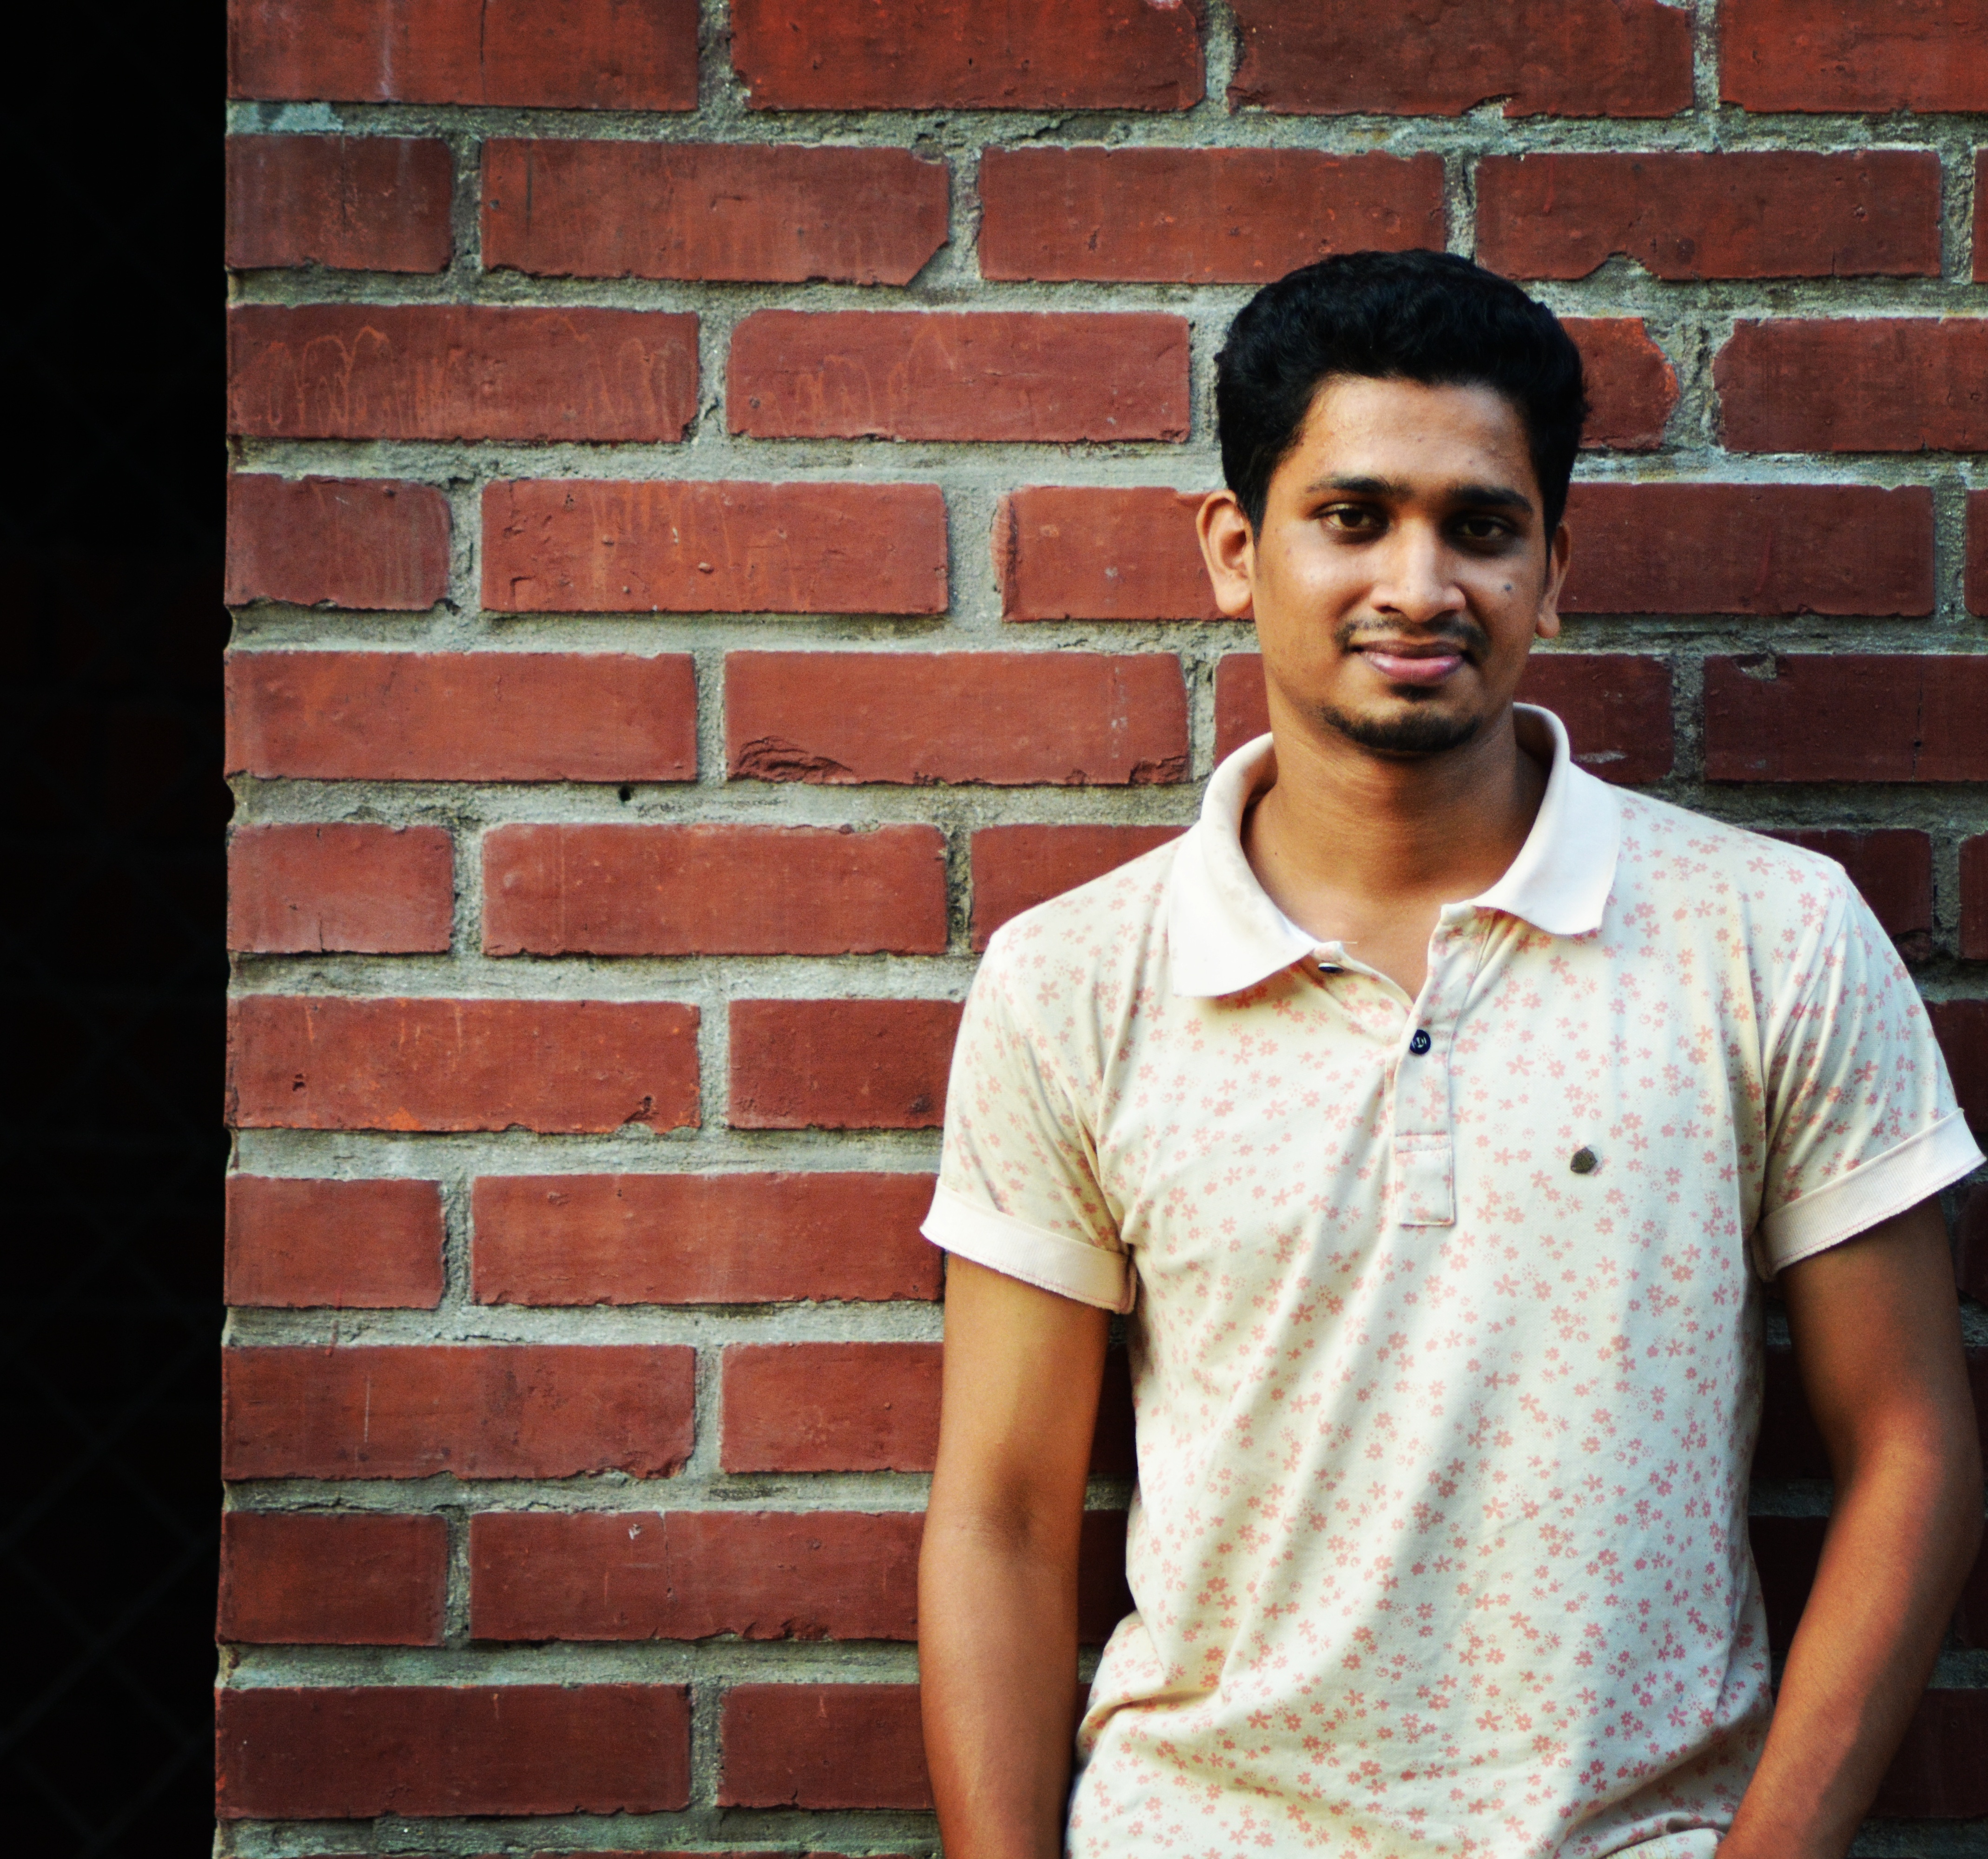
pattern, clothing, textile, sleeve, photo shoot, t shirt, formal wear